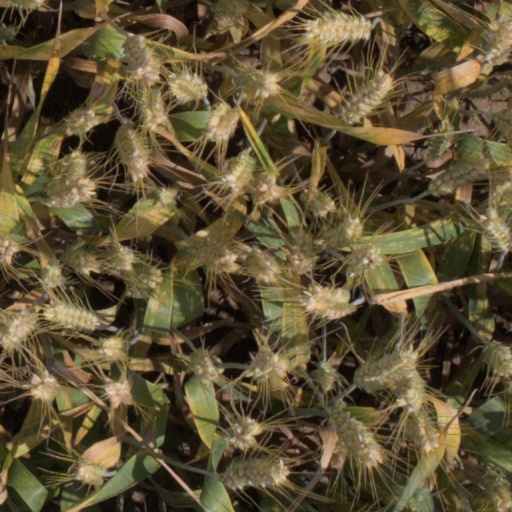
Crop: wheat